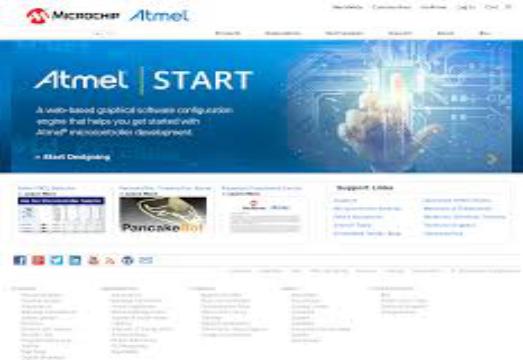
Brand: atamel
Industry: Medical